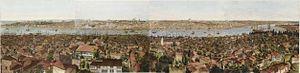
Henry Aston Barker, né à Glasgow en 1774 et mort le 19 juillet 1856 à Bitton près de Bristol, est un artiste peintre écossais, paysagiste et peintre de panoramas.